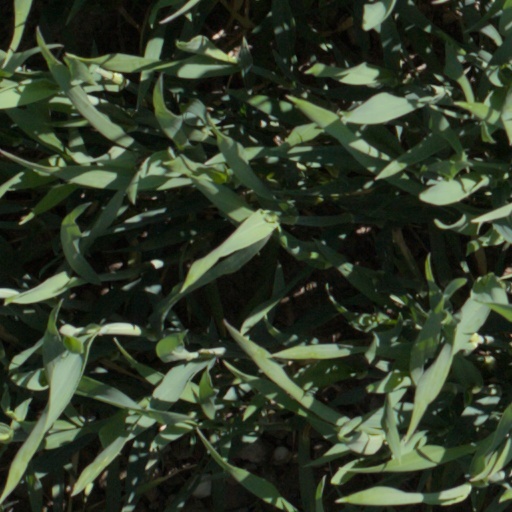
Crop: wheat